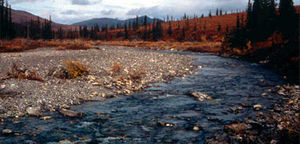
Kobuk Valley National Park
Agie River
Kobuk Valley National Park er en nationalpark i delstaten Alaska i USA. Parken blev etableret 2. december 1980, og er på 6.757 km². De vigtigste naturattraktioner i nationalparken er Kobuk River og økosystemet omkring floden i den nordvestlige del af Alaska, ca. 40 km nord for polarcirklen.